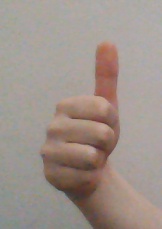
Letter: aleff